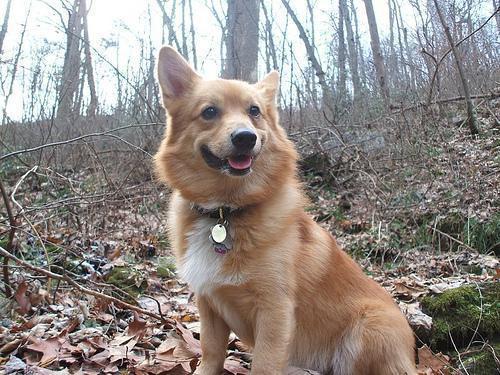
Pembroke